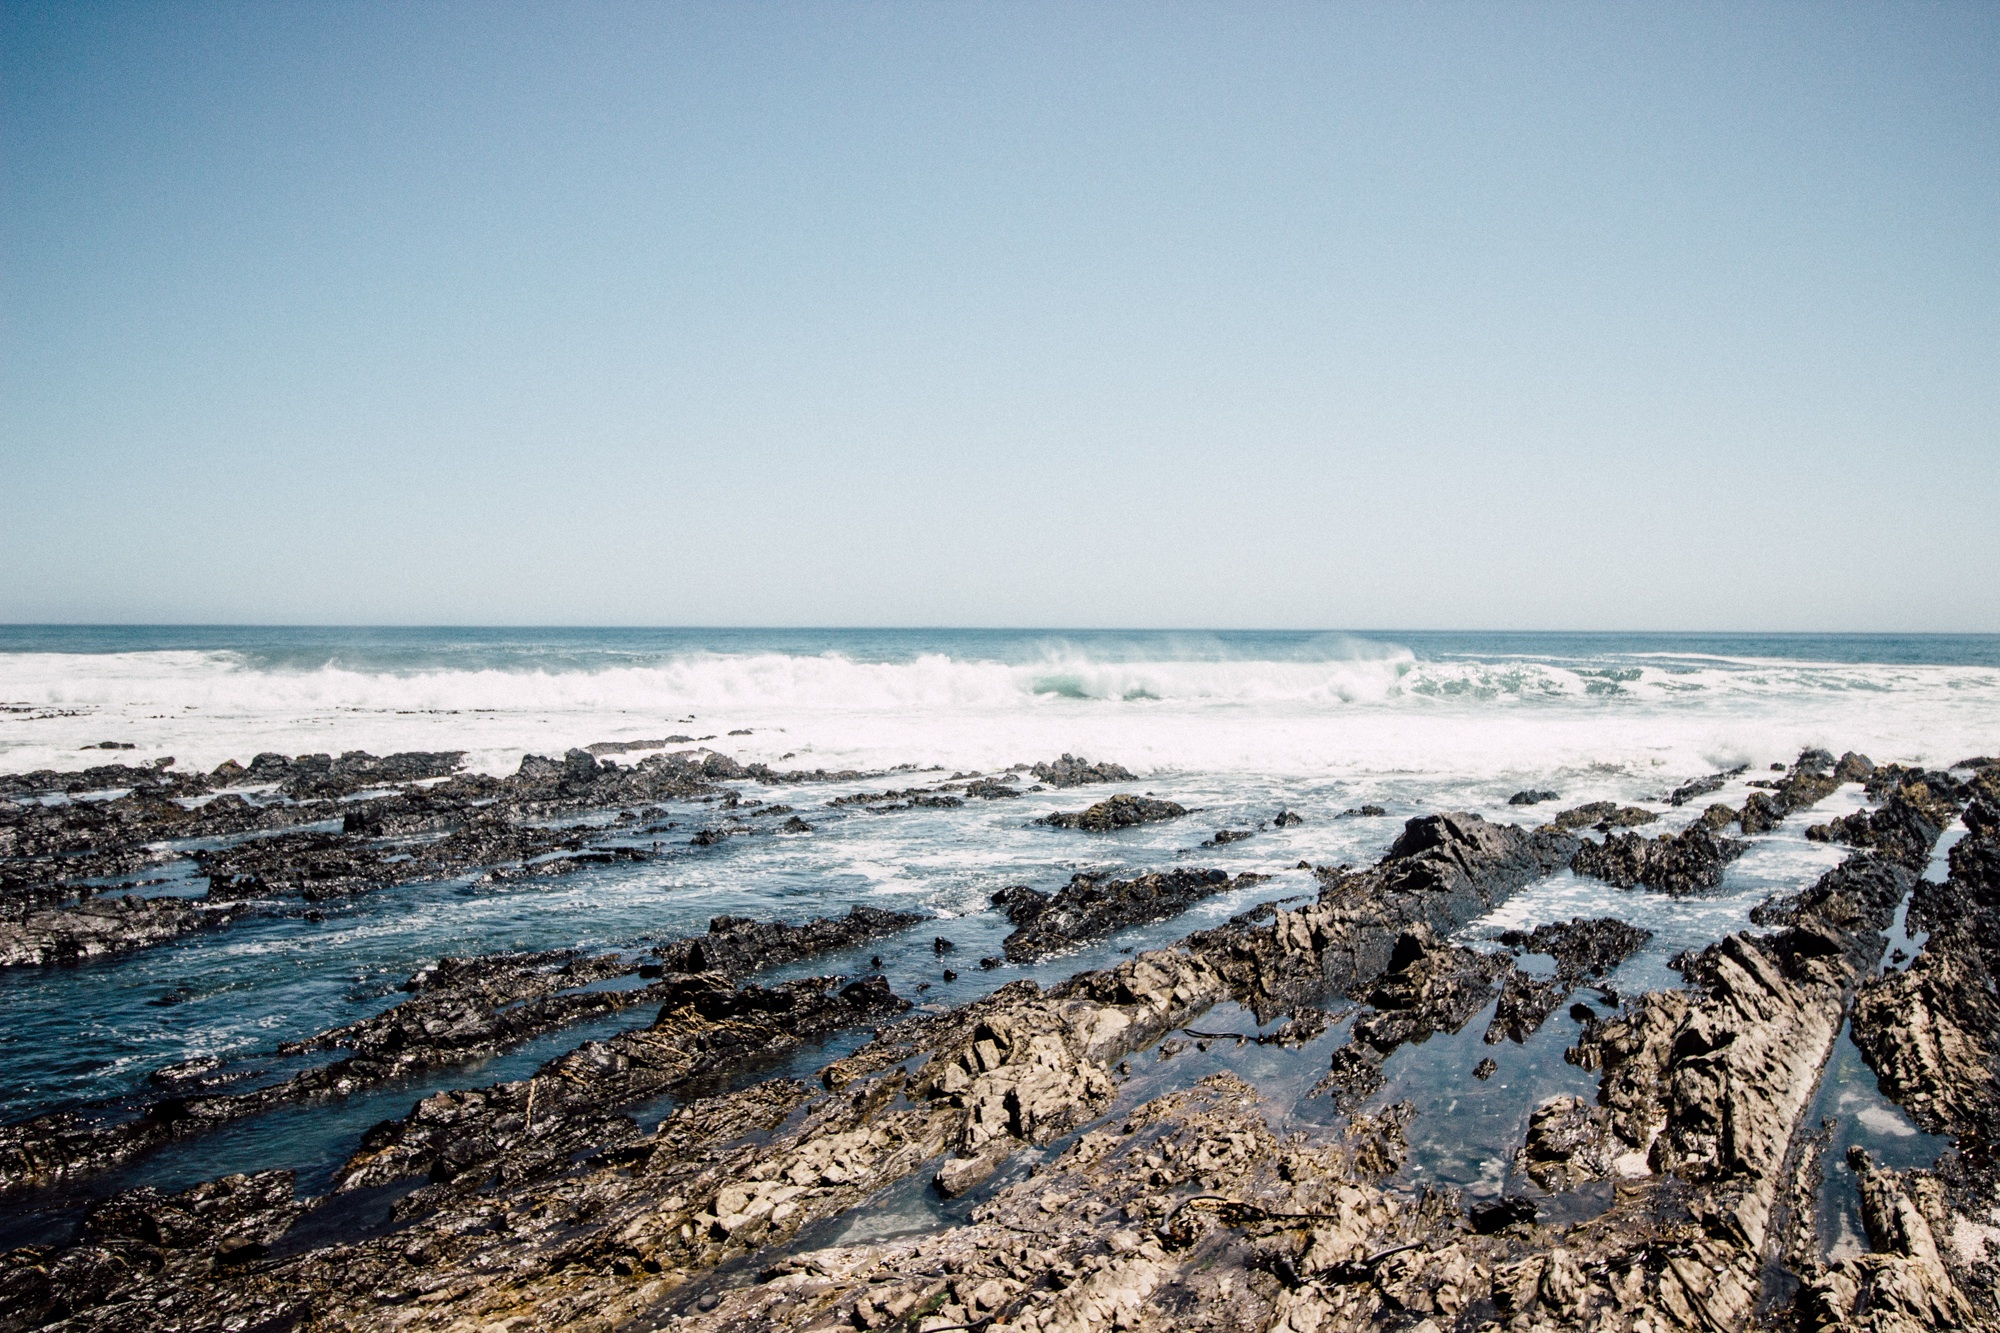
beach, sea, coast, water, sand, rock, ocean, horizon, cloud, shore, wave, vacation, bay, terrain, material, body of water, cape, wind wave